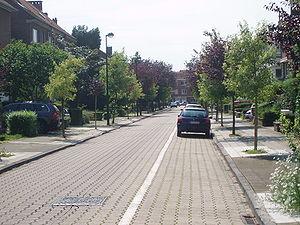
rue Antonius Dewinter Auderghem Belgium
La rue Antonius Dewinter est une rue bruxelloise de la commune d'Auderghem qui prolonge l'avenue Hugo van der Goes depuis l'avenue Charles Schaller jusqu'à la place André Duchêne.